1987 Greek Football Cup final

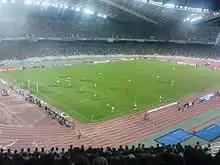
Athens Olympic Stadium.

This was the fifth Greek Cup final held at the Athens Olympic Stadium, after the 1983, 1984, 1985 and 1986 finals.